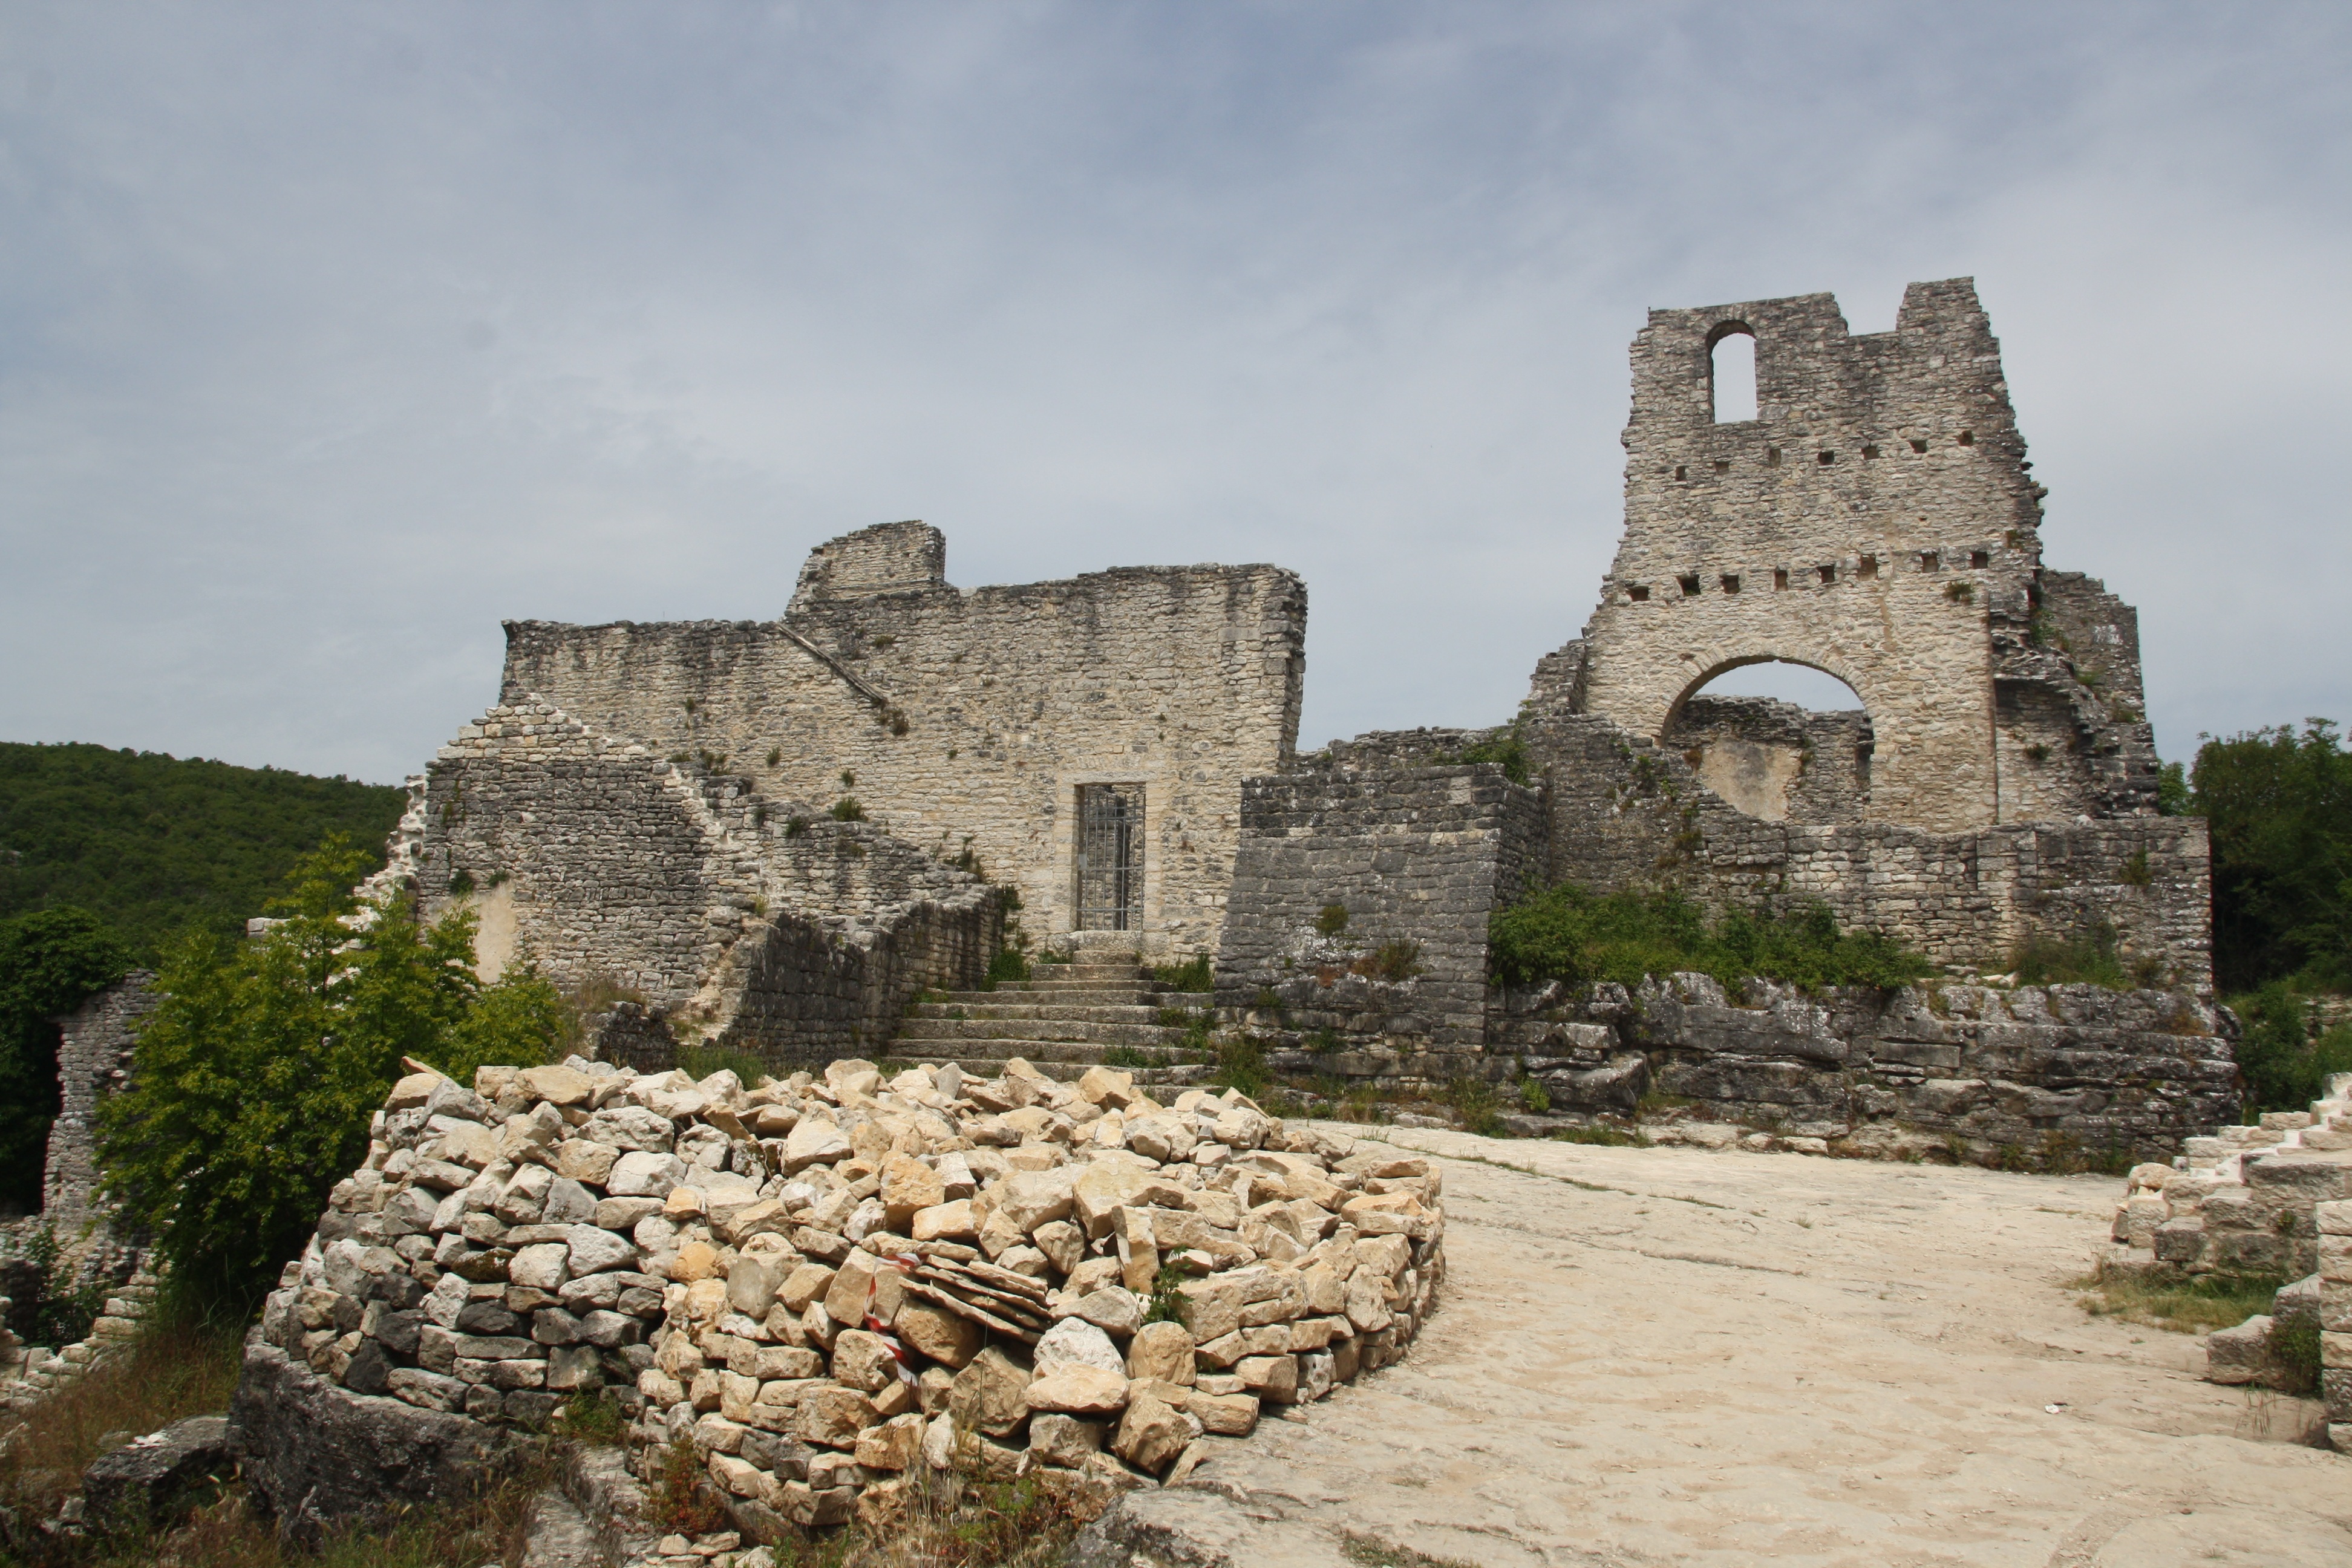
building, chateau, old, wall, village, castle, fortification, ruin, stones, croatia, ruins, monastery, history, abbey, middle ages, archaeological site, unesco world heritage site, historic site, ancient history